Synonyms (film)

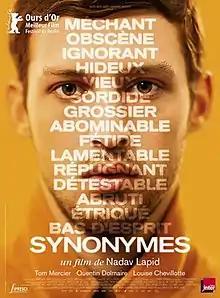
Film poster

Synonyms is a 2019 international co-produced drama film directed by Nadav Lapid, from a screenplay by Lapid and Haim Lapid. It stars Tom Mercier, Quentin Dolmaire and Louise Chevillotte.